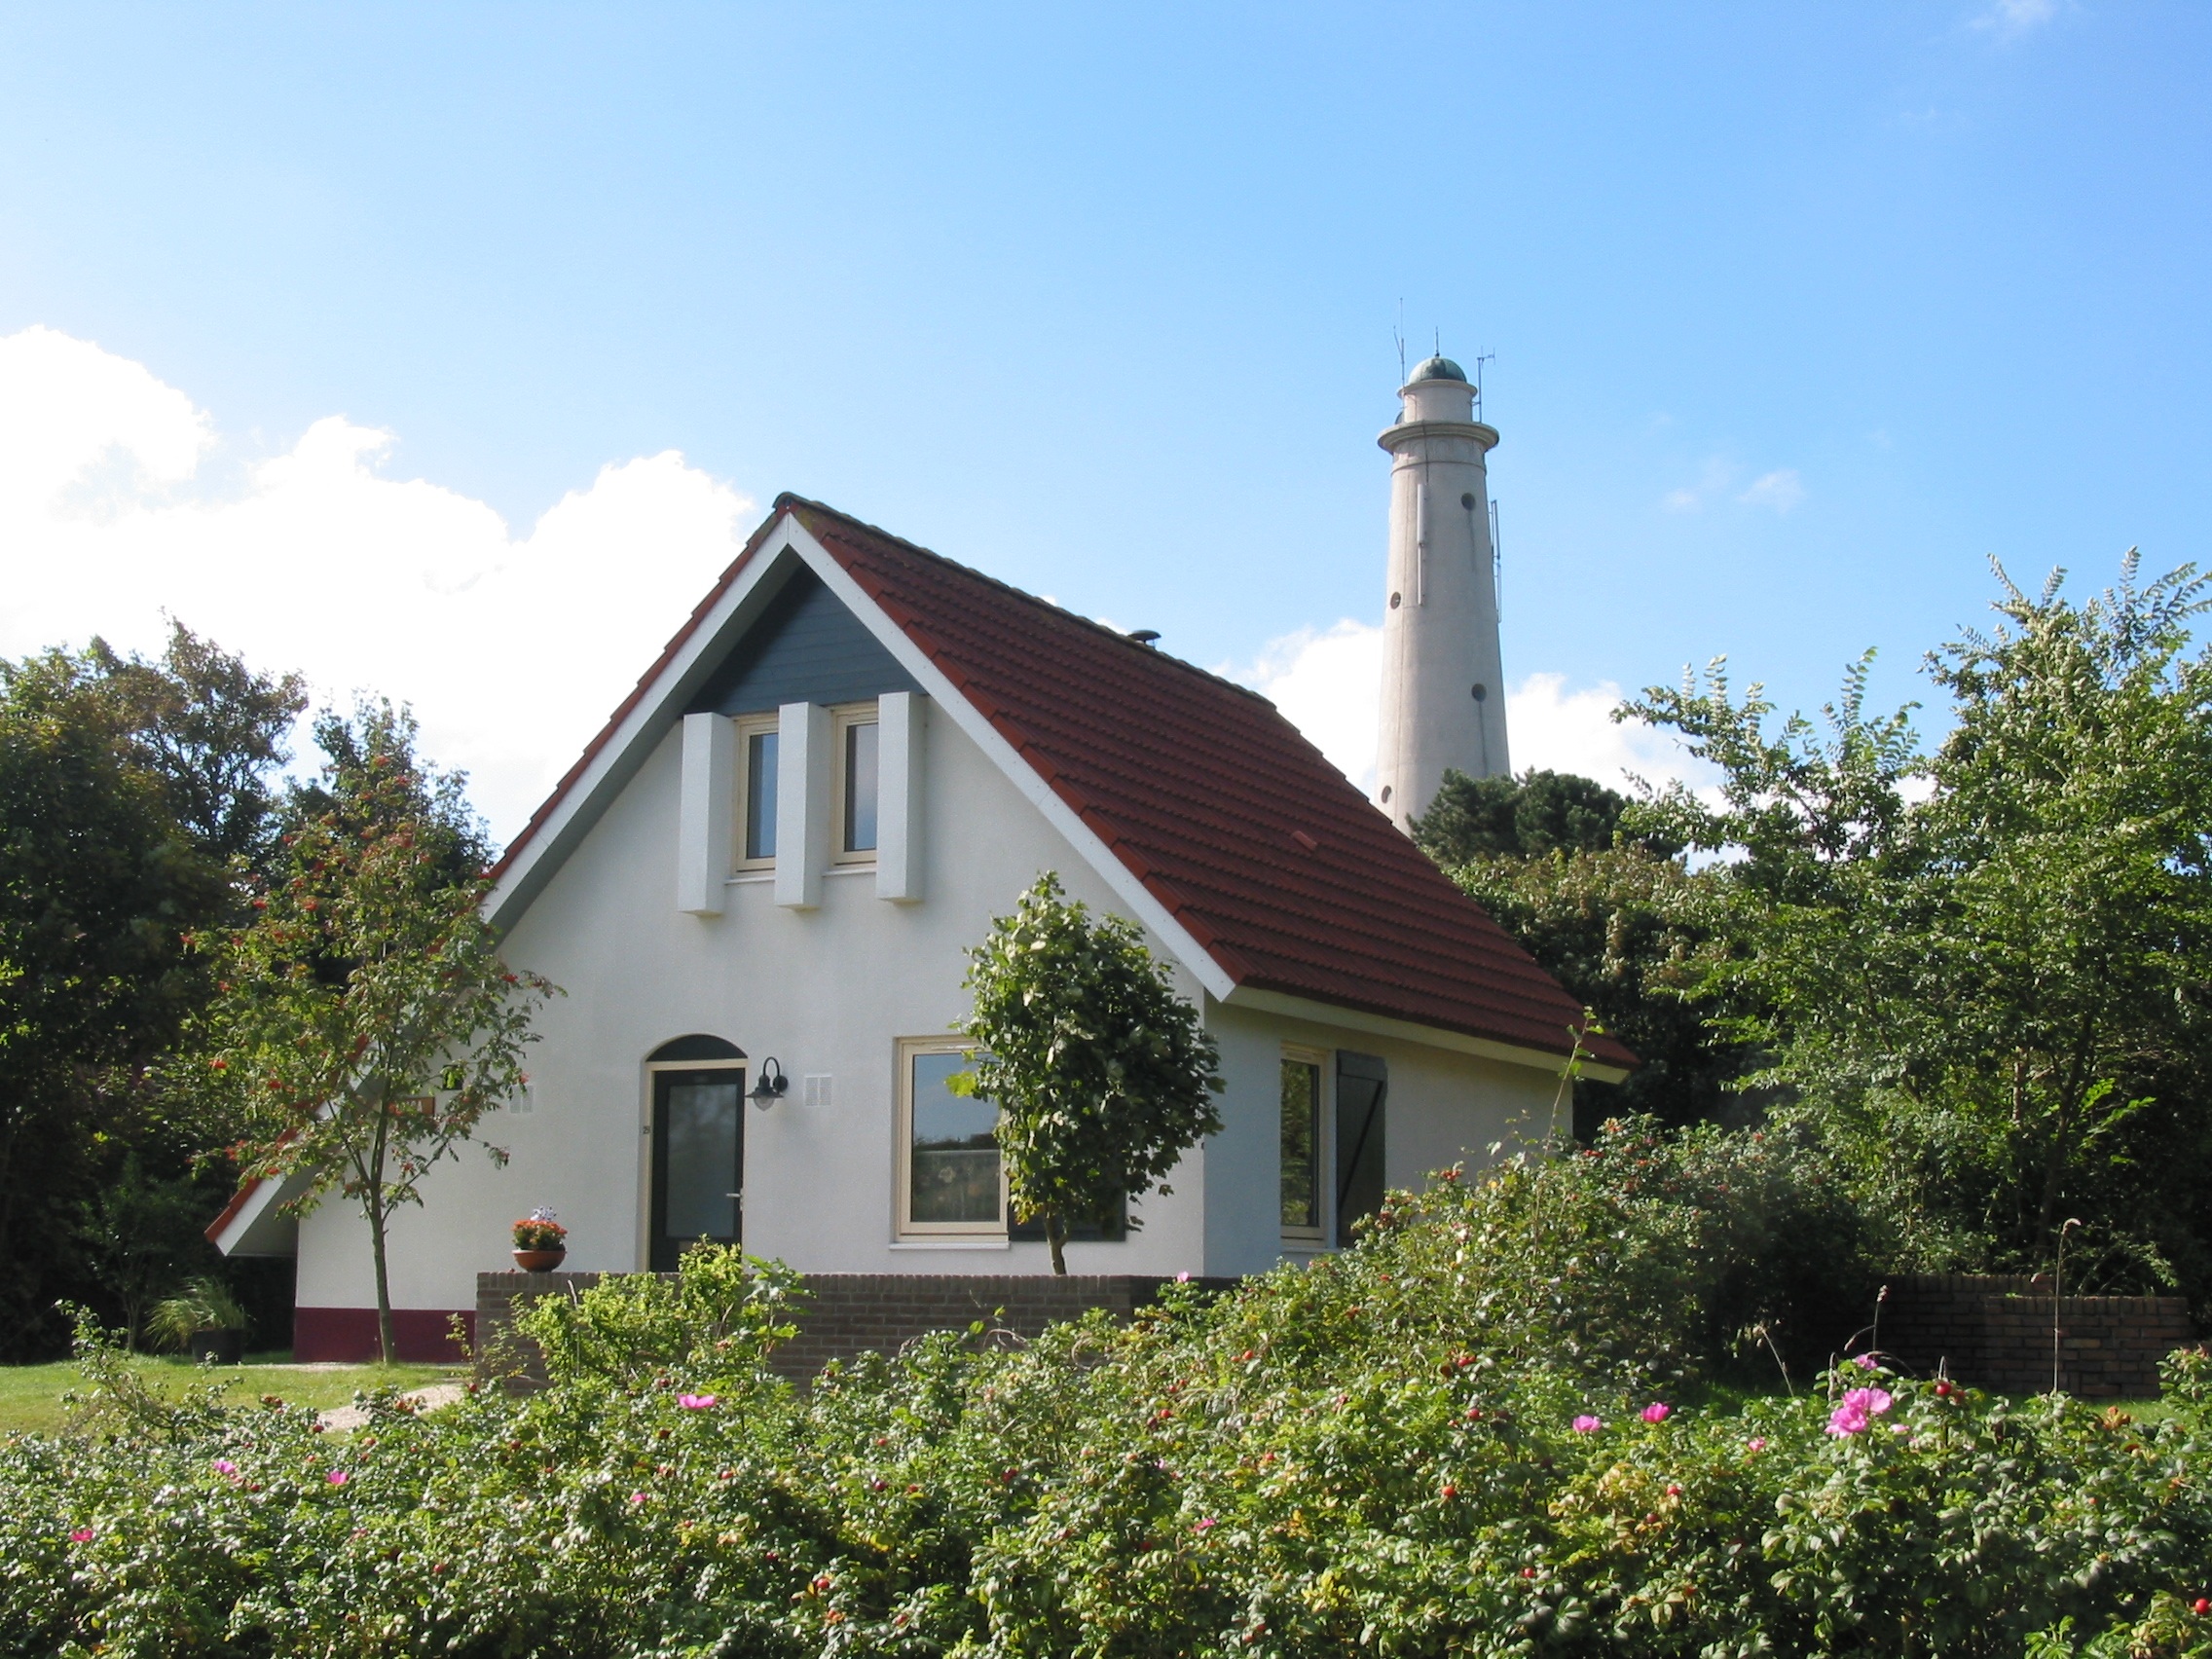
lighthouse, villa, house, roof, building, home, tower, cottage, island, facade, property, church, chapel, place of worship, farmhouse, estate, shipping, real estate, rural area, residential area